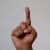
The image shows a hand gesture representing the letter 'D' in Indian Sign Language.